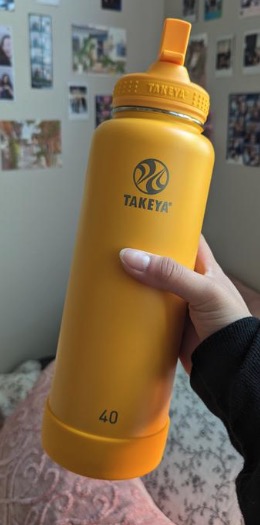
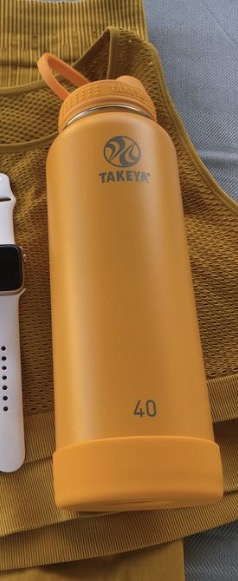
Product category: misc
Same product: yes